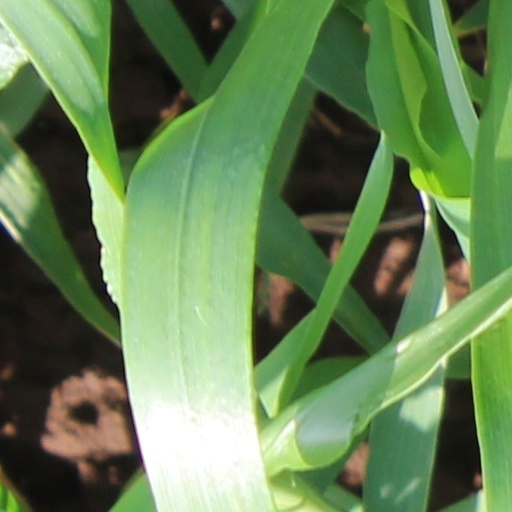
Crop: wheat